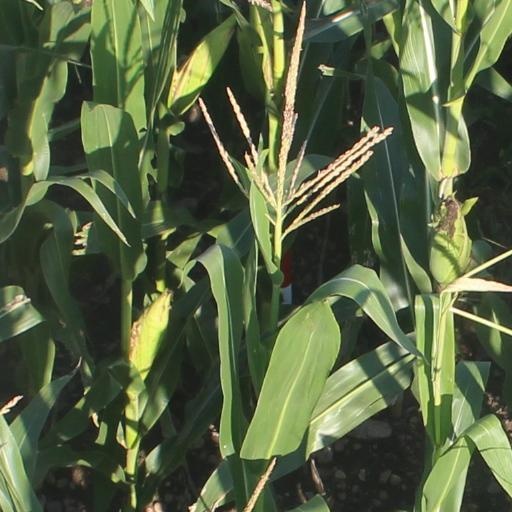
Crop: maize; corn